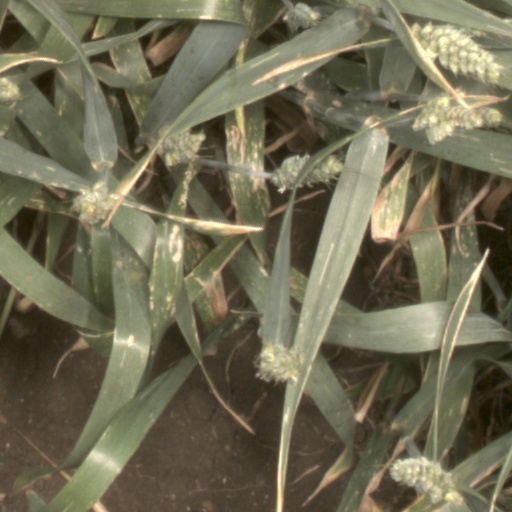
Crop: wheat